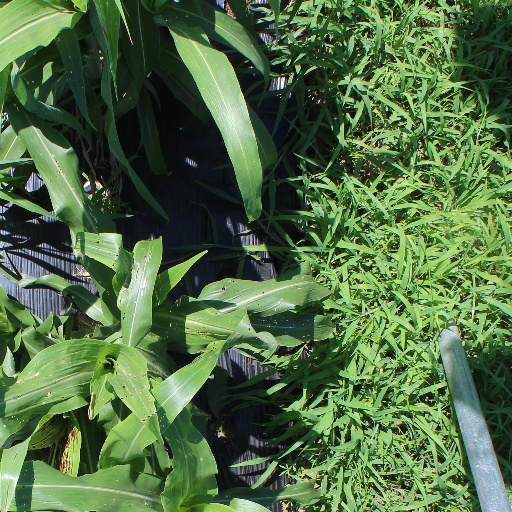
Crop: sorghum